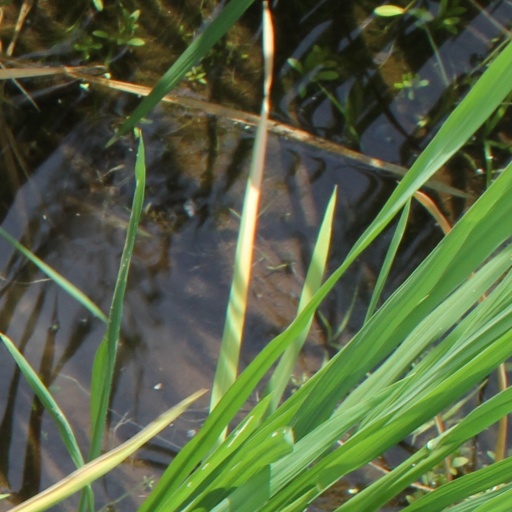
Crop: rice